Chełmno Land

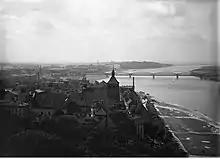
Cityscape of Grudziądz in 1928

The first historical account of Chełmno and Chełmno Land dates back to 1065 when Bolesław II of Poland granted a tax privilege to an abbey in a nearby Mogilno. The document lists Chełmno ("Culmine") along with other towns which then belonged to the Duchy of Masovia. The area, being closest to the Polans, came to be populated by the Lechitic Kuyavians and tribes from Greater Poland. The Masovians were led by Masos, who left the Polish duke Boleslaw I and sought refuge with the Prussians. When this area was subdued by the rulers of the Polans Chełmno became a local centre of castellany (kasztelania). Chełmno Land was Christianised in the 11th century.